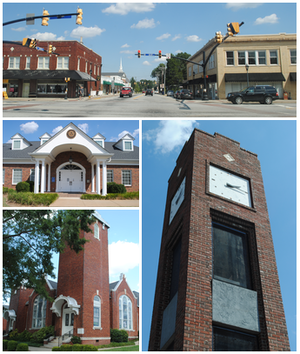
Simpsonville (South Carolina)
Simpsonville er en by i Greenville County, South Carolina. Byen har 18.238 indbyggere.